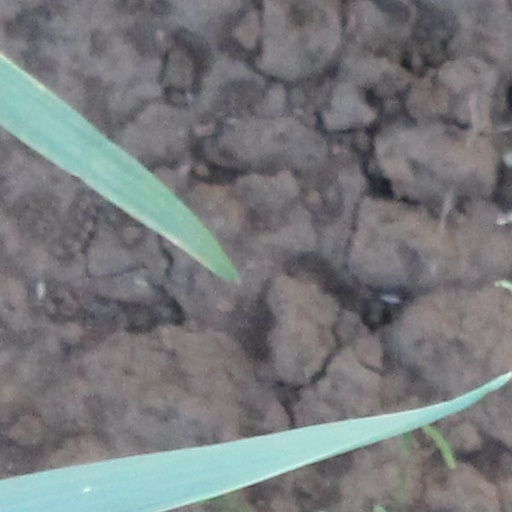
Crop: wheat